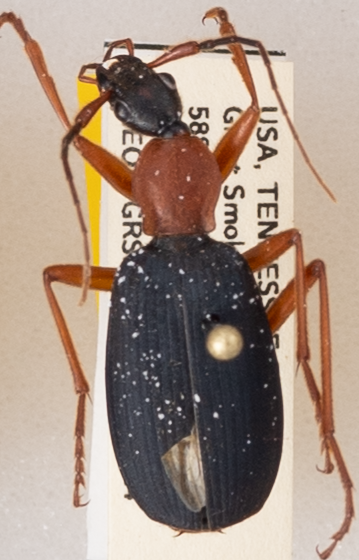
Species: Galerita bicolor
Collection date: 2018-07-24 04:00:00
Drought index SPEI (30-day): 1.45
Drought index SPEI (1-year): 0.54
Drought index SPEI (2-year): -0.17